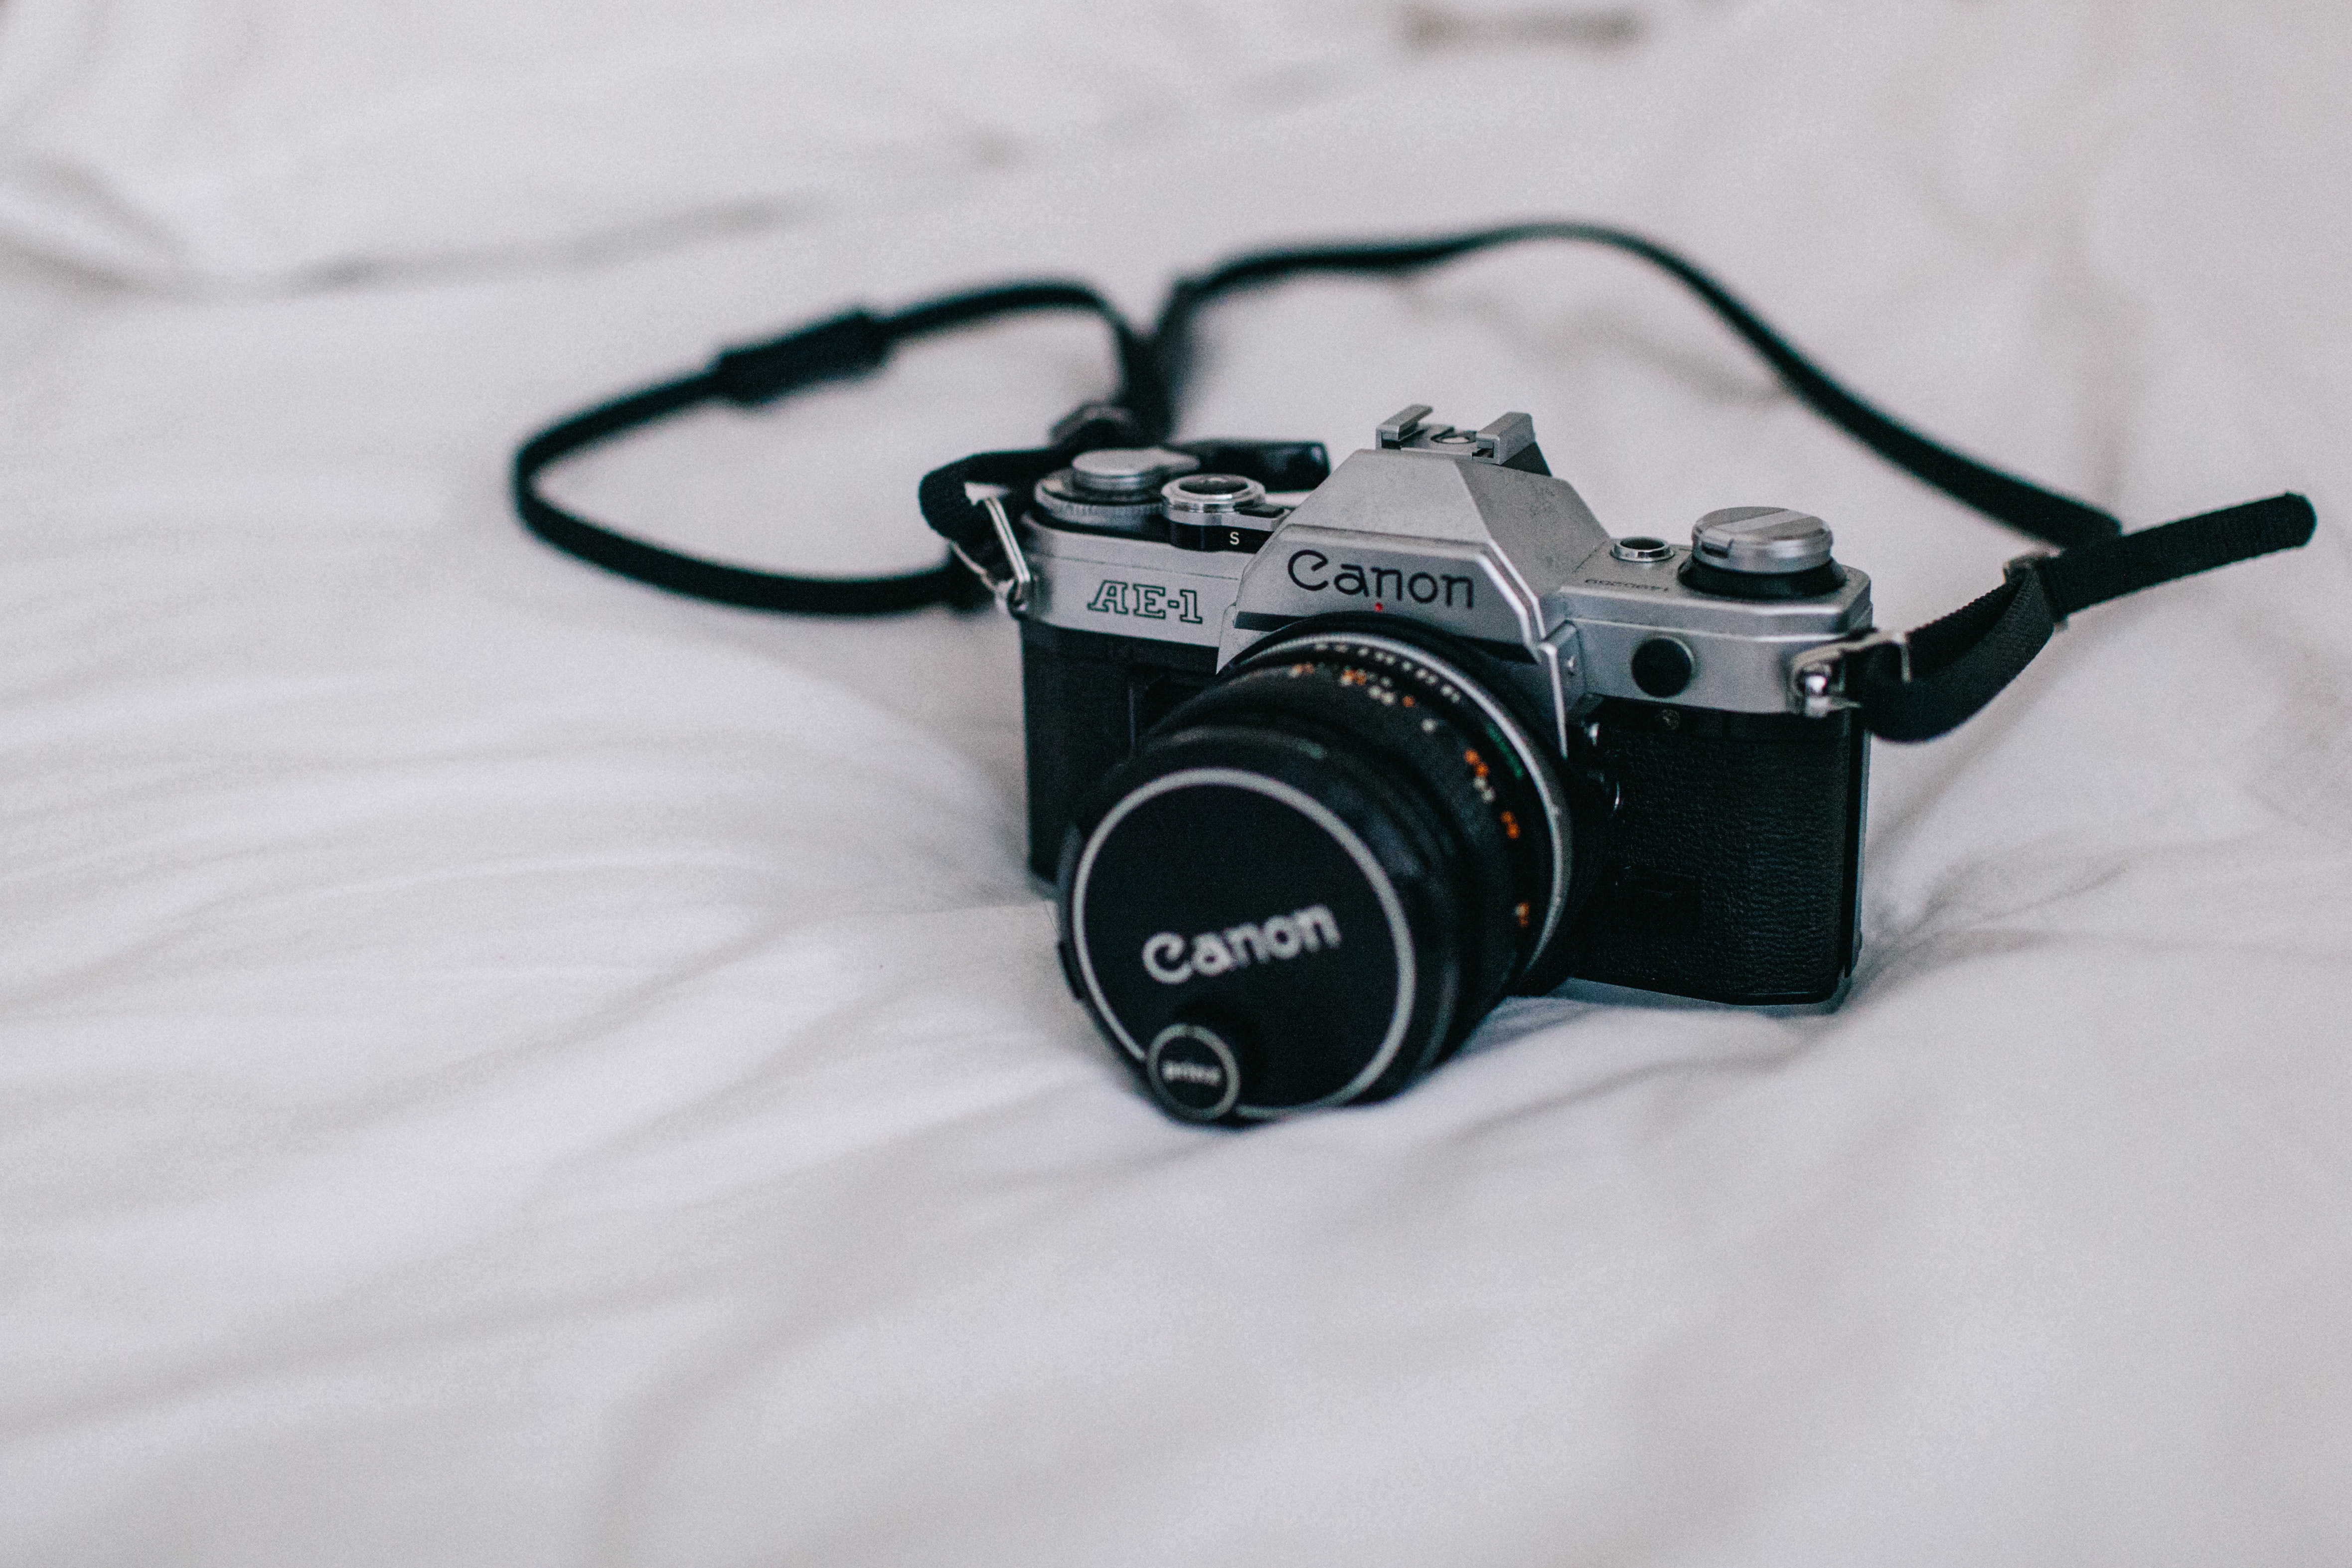
camera, canon, photographic equipment, product, digital camera, electronics, len, camera lens, strap, single lens reflex camera, cameras optics